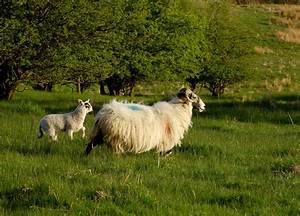
Label: sheep